MSU-DOE Plant Research Laboratory

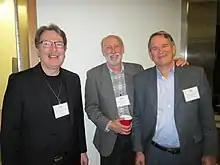
Christoph Benning, the current PRL director, with two past directors, Michael Thomashow and Kenneth Keegstra, at the 50th PRL anniversary celebration in 2014.

The DOE broadened the laboratory's mandate to look at basic plant processes, especially regarding the growth of plants as a renewable resource, with the focus of research shifting to modern plant molecular biology. During that period, Plant Research Lab scientists were among the pioneers who introduced the use of the model plant, "Arabidopsis thaliana", into plant biology.